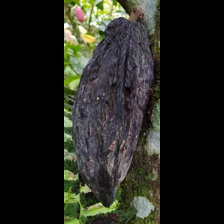
Label: phytophthora